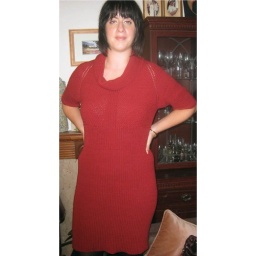
Little red dress by Cathy Carron. Stylecraft Pure Luxury Merino DK.